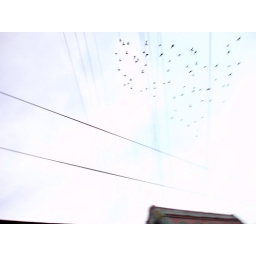
This shot is made when the birds did their circulation pattern. It's right outside the dominion building in Vancity